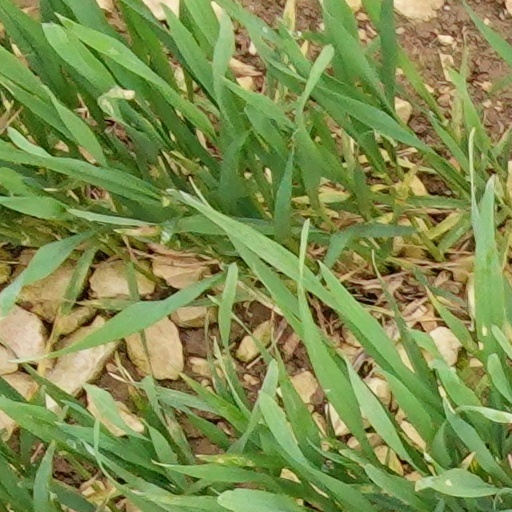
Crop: wheat